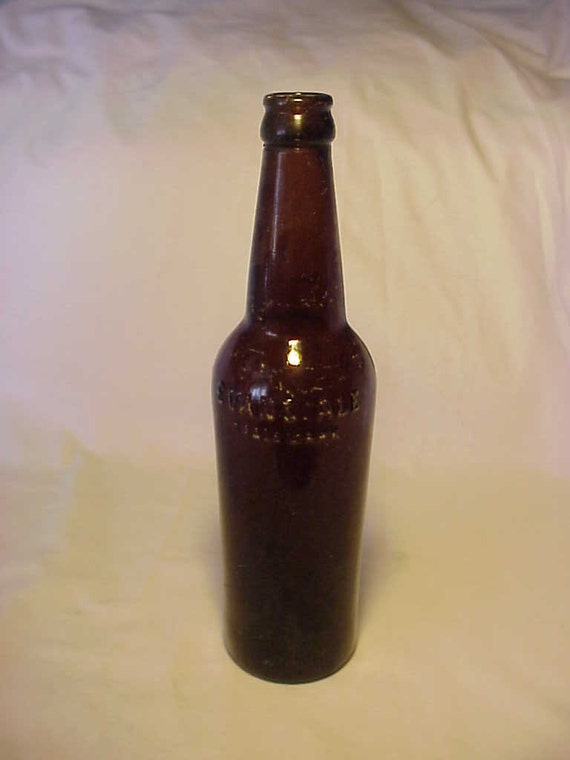
Label: glass